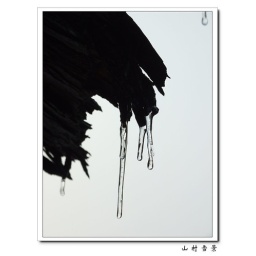
Icicles hand from the eaves of a farmer's house in a mountain village in Hunan